Old Monk

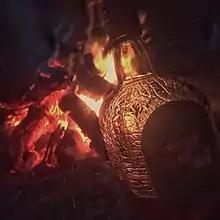
Old Monk - the aged dark blended rum from India.

Old Monk XXX Very Old Vatted Rum is the original classic Old Monk. All Old Monk Rums variations are dark colored aged blended rums, except the Old Monk White Rum which is filtered to remove color and usually not aged longer hence does not have the barrel's oak flavour.